Gyro tower

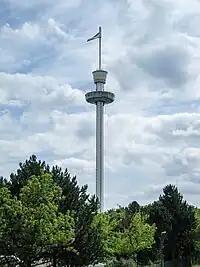
Gyro tower "Holsteinturm" in Hansa-Park, Sierksdorf, Schleswig-Holstein

A gyro tower, or panoramic tower, is a revolving observation tower with a vertically moving platform. A gyro tower's observation deck is not simply raised to provide its passengers a spectacular view, it is also rotated around the supporting mast, either once in the raised position or while traveling up and down the center mast.